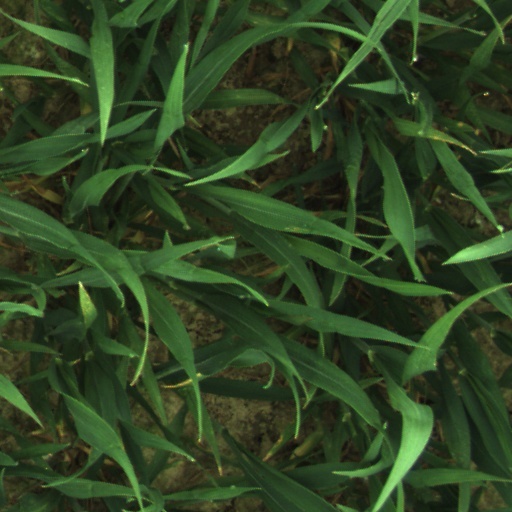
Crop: wheat